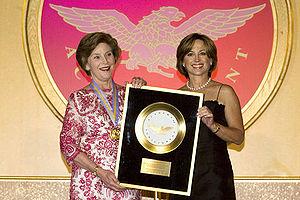
Dorothy Hamill, née le 26 juin 1956 à Chicago, est une ancienne patineuse artistique américaine qui fut championne olympique en 1976 à Innsbruck.